Ore Mountains

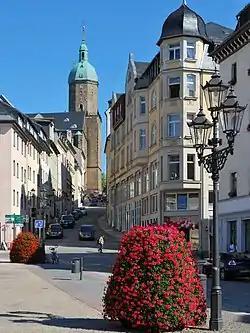
Annaberg-Buchholz, St. Anne's Church

The mountains that until the late 11th (and early 12th century) were covered in dense forests were almost completely transformed into a cultural landscape by the mining industry and by settlement. The population density is high right up into the upper regions of the mountains. For example, Oberwiesenthal, the highest town in Germany, lies in the Ore Mountains, and neighbouring Boží Dar (German: "Gottesgab") on the Czech side, is actually the highest town in Central Europe. Only on the relatively inaccessible, less climatically favourable ridges are there still large, contiguous forests, but since the 18th century these have been managed economically. Due to the high demand for timber by the mining and smelting industries, where it was needed for pit props and fuel, large-scale deforestation took place from the 12th century onwards, and even the forests owned by the nobility could not cover the growing demand for wood. In the 18th century, industries were encouraged to use coal as fuel instead of timber in order to preserve the forests, and this was enforced in the 19th century. In the early 1960s the first signs of forest dieback were seen in the Eastern Ore Mountains near Altenberg and Reitzenhain, after local damage to the forests had become apparent since the 19th century as a result of smelter smoke ("Hüttenrauch"). The German population of the Bohemian part of the Ore Mountains was expelled in 1945 in accordance with to the Beneš decrees.